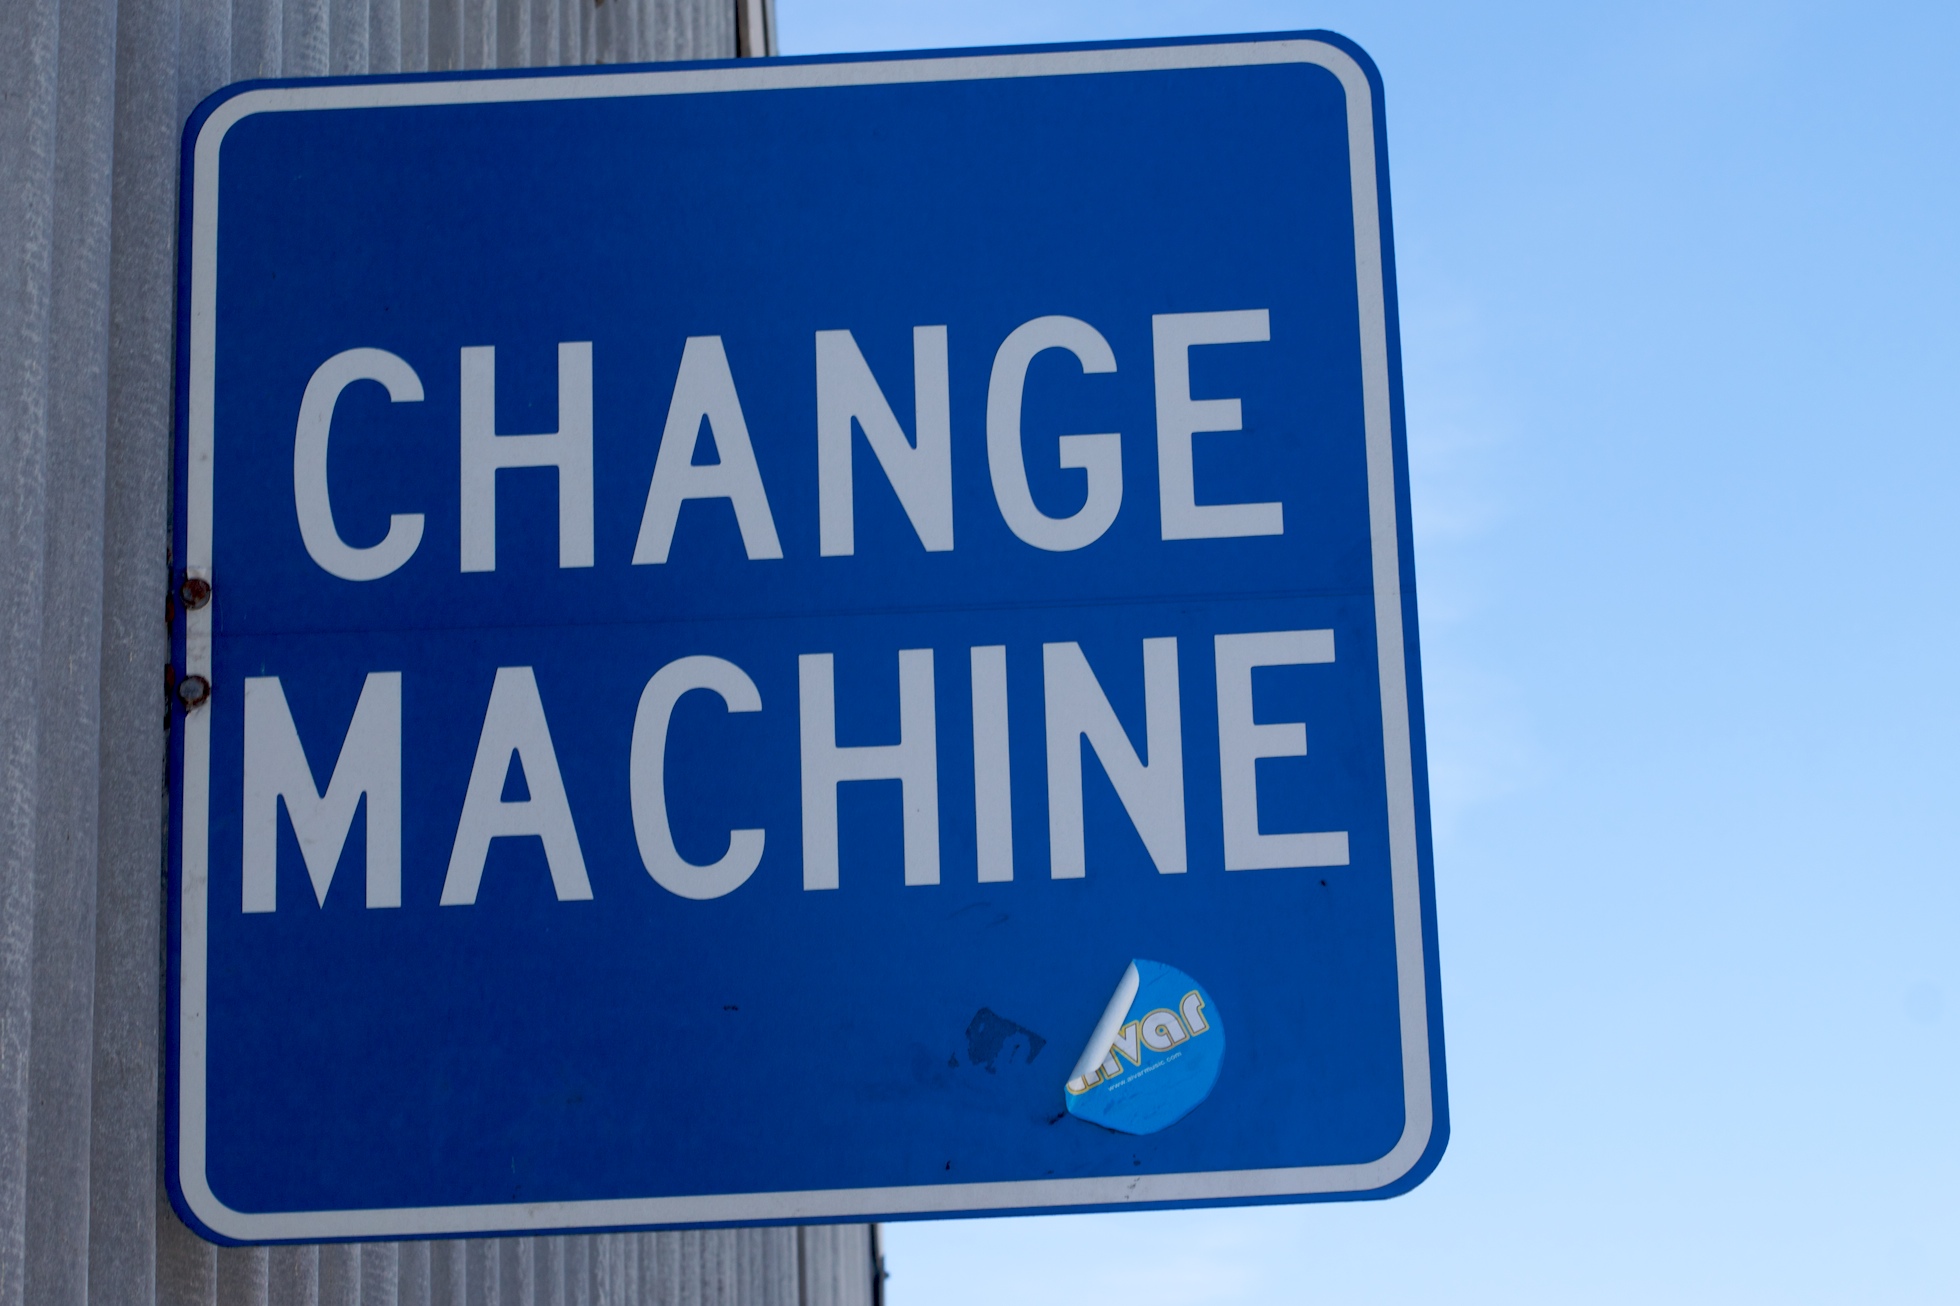
sign, street sign, signage, lane, brand, font, traffic sign, vehicle registration plate